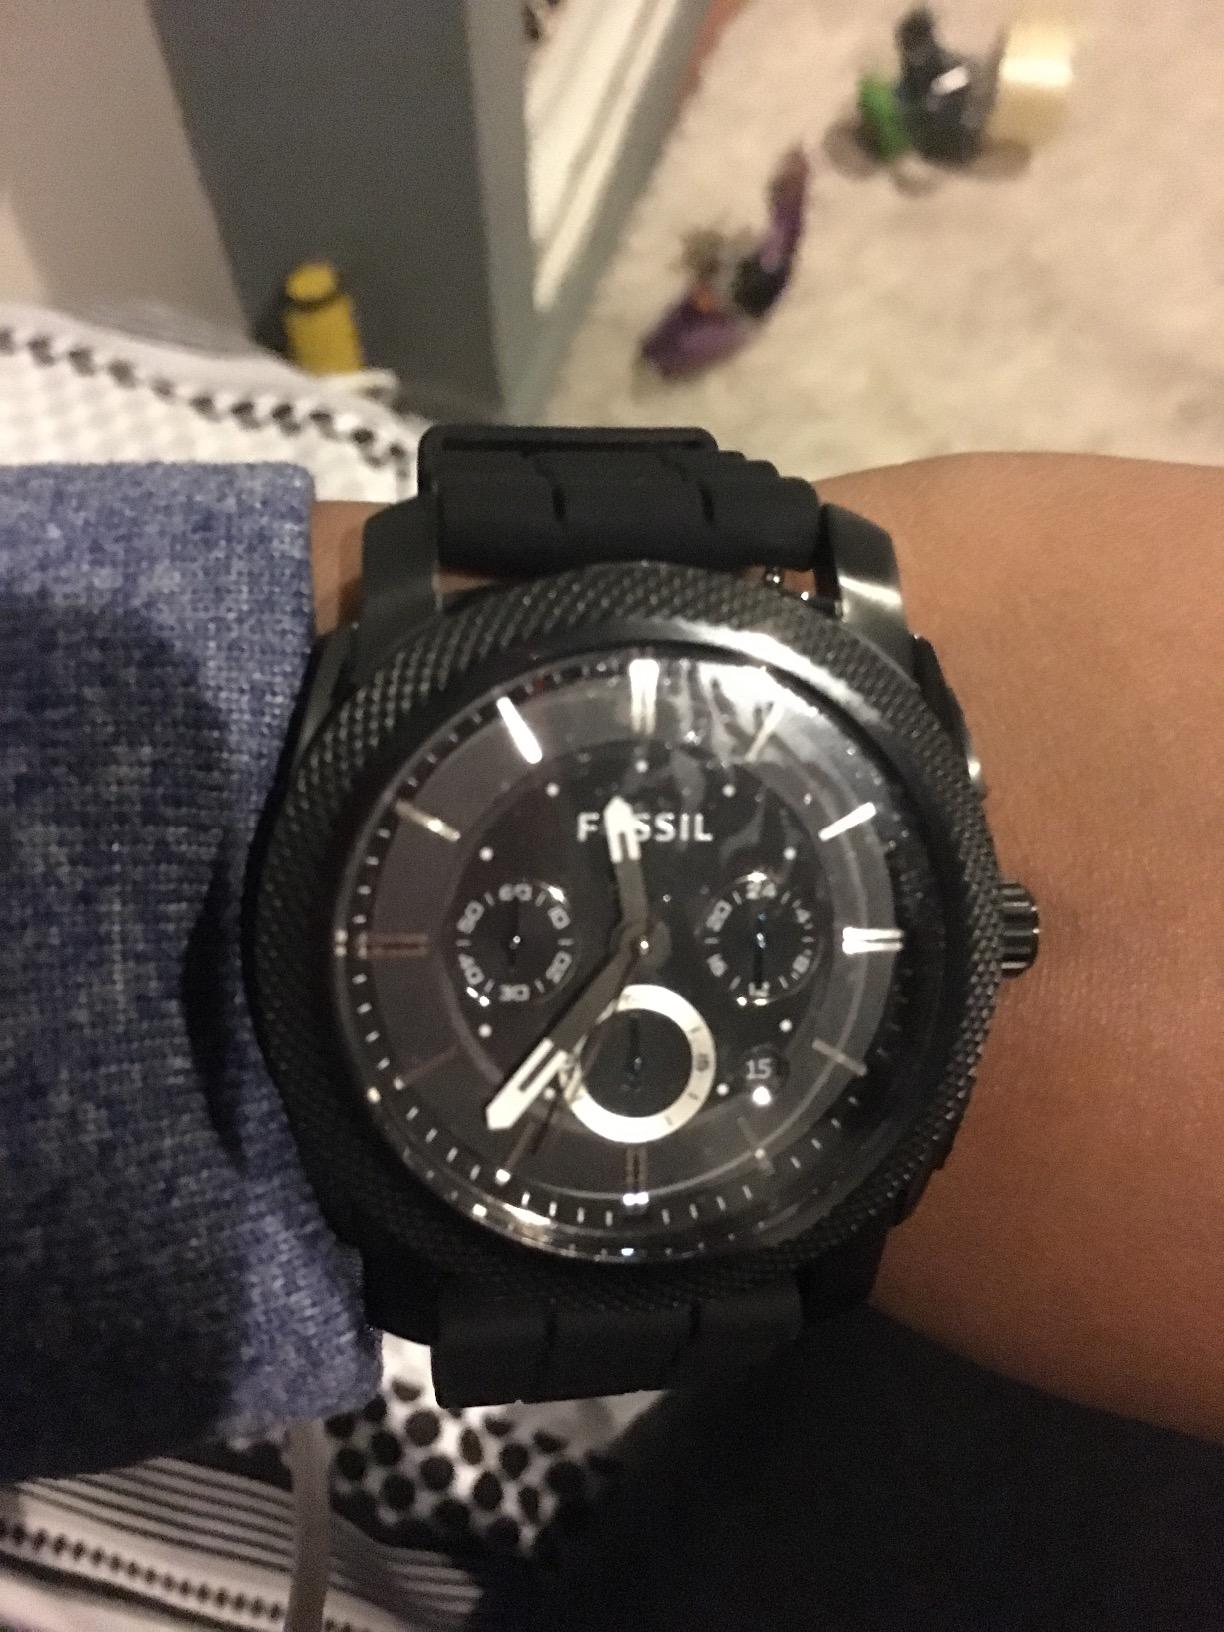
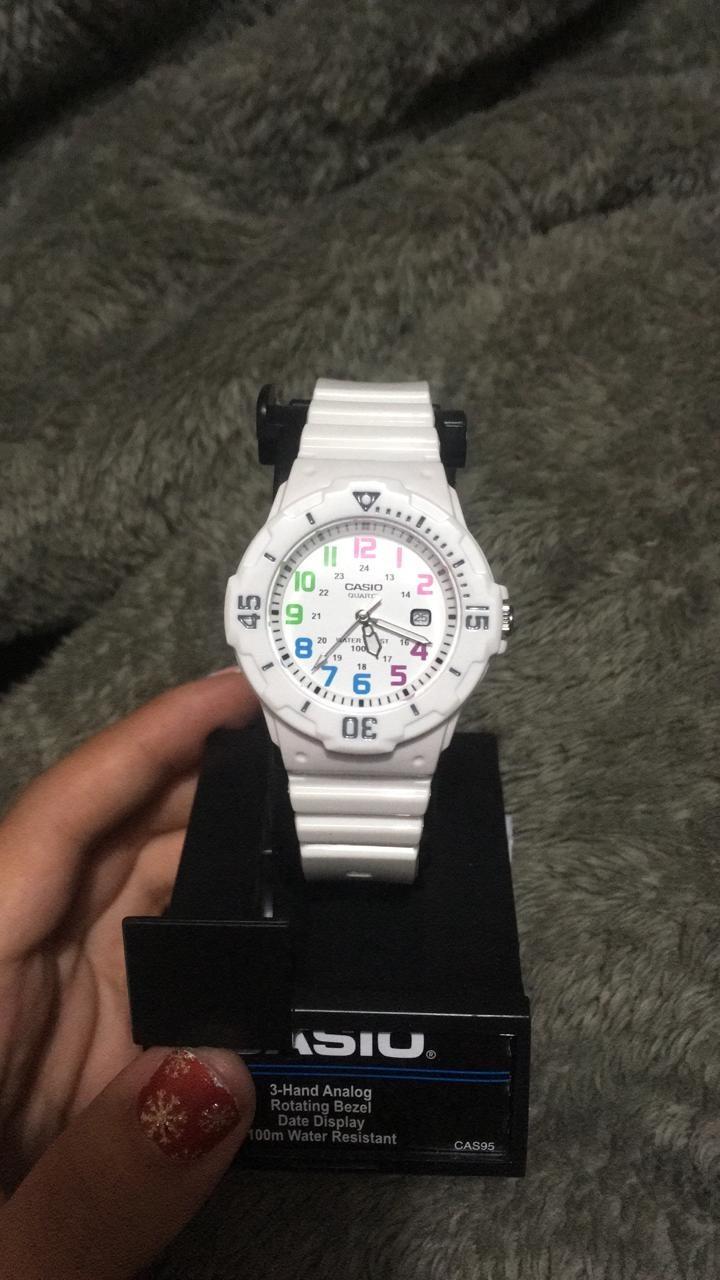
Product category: accessories_watch
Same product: no